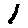
Label: 1